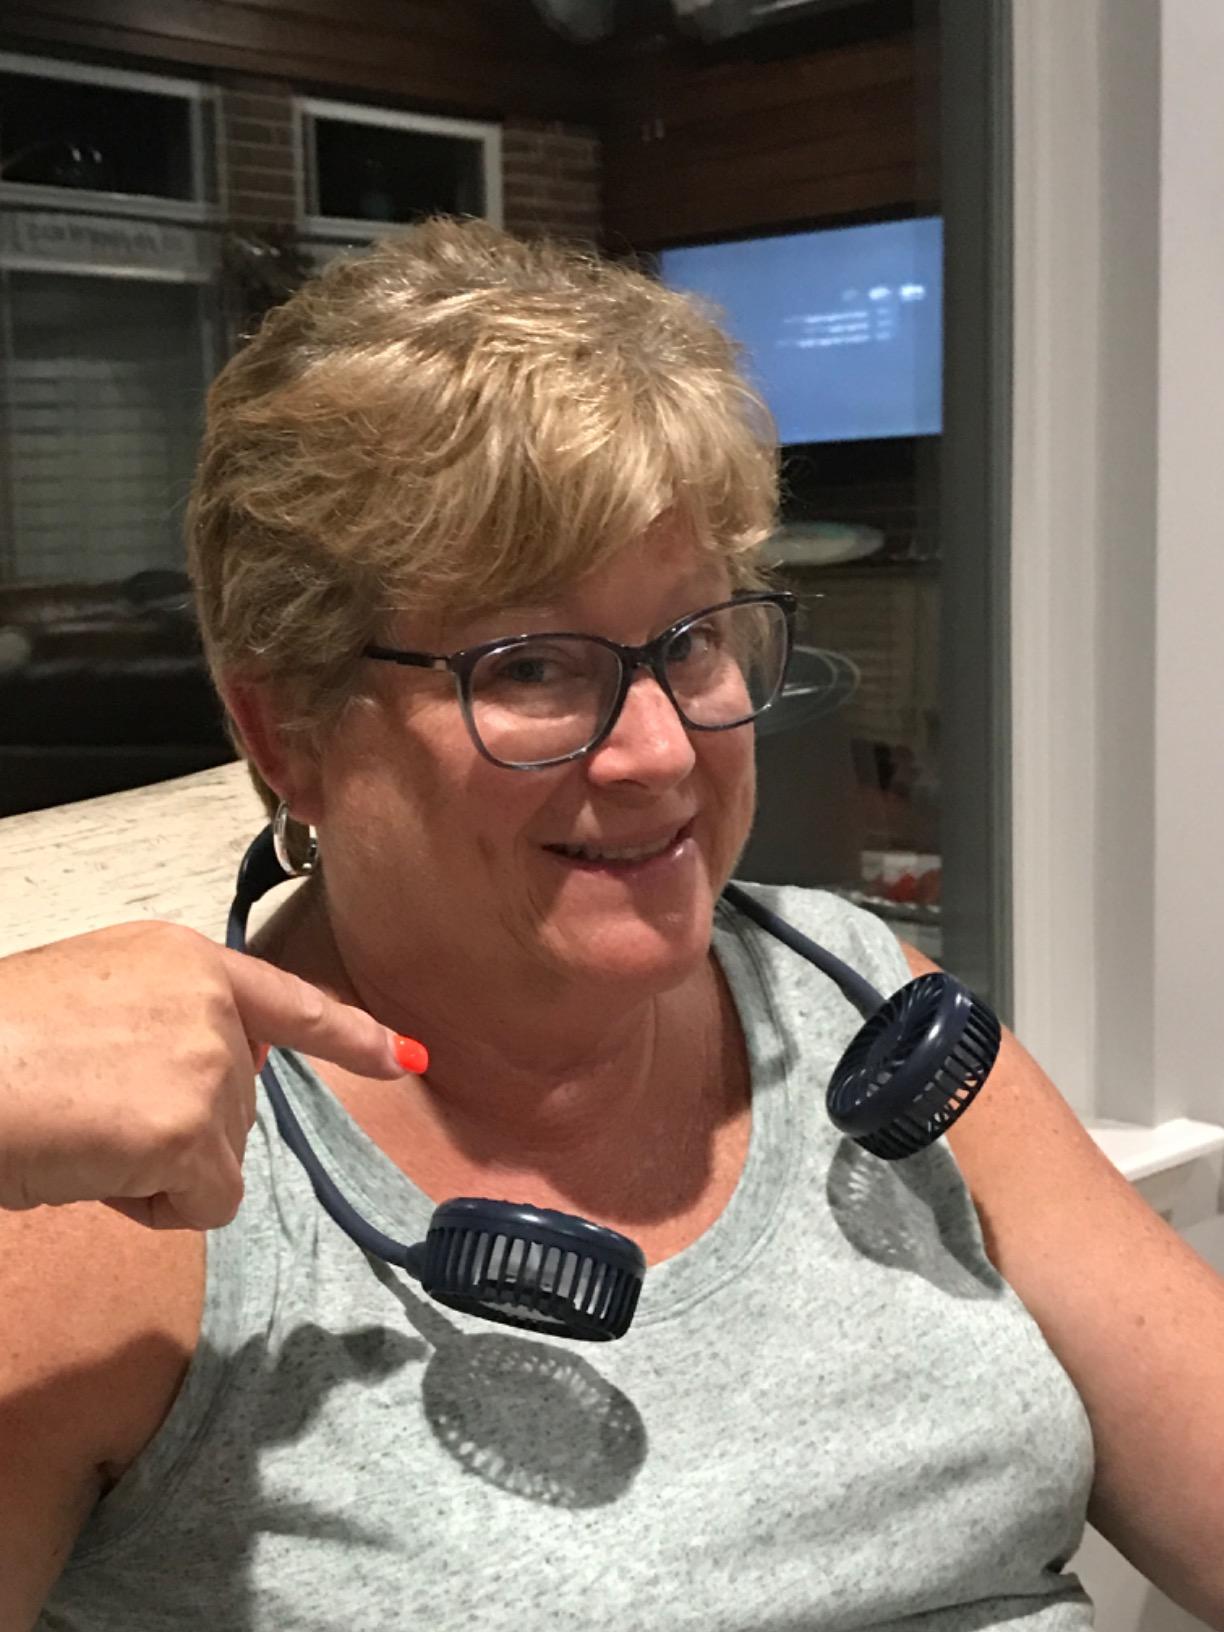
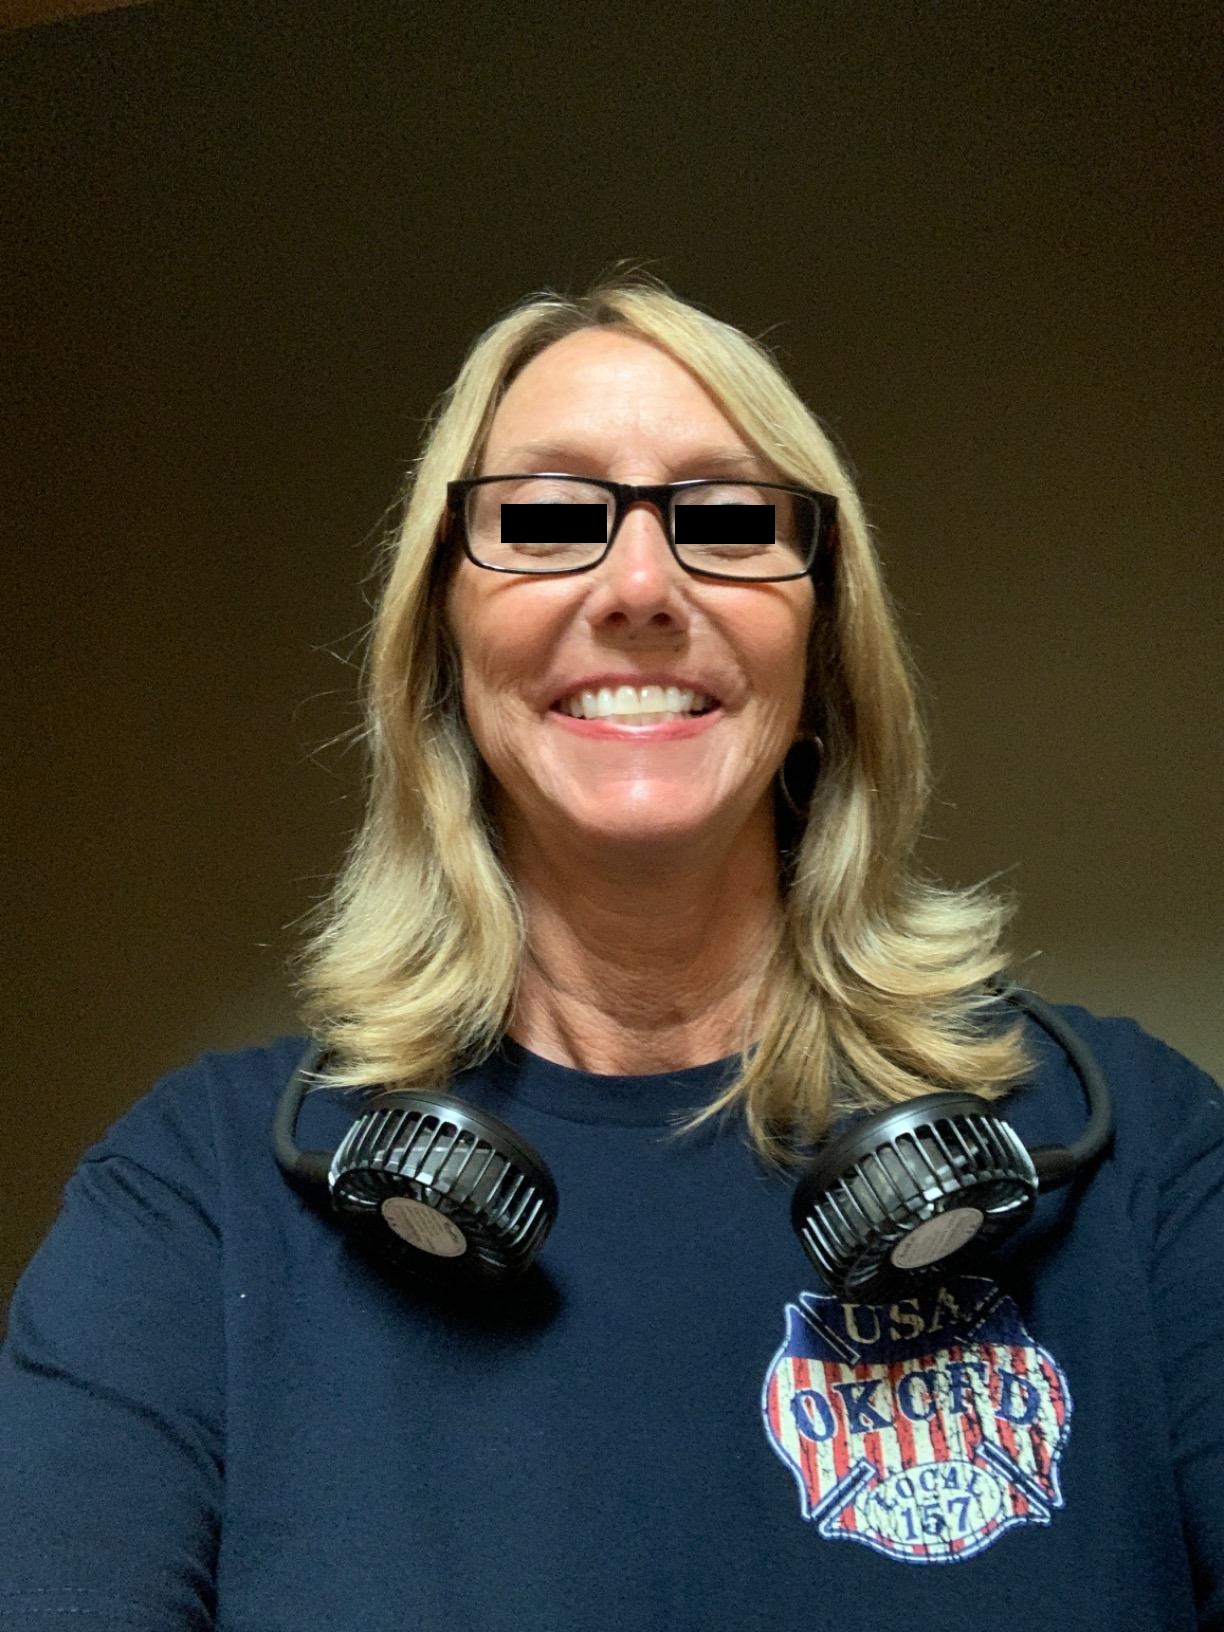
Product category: fan
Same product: no